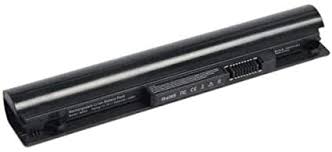
Waste category: battery